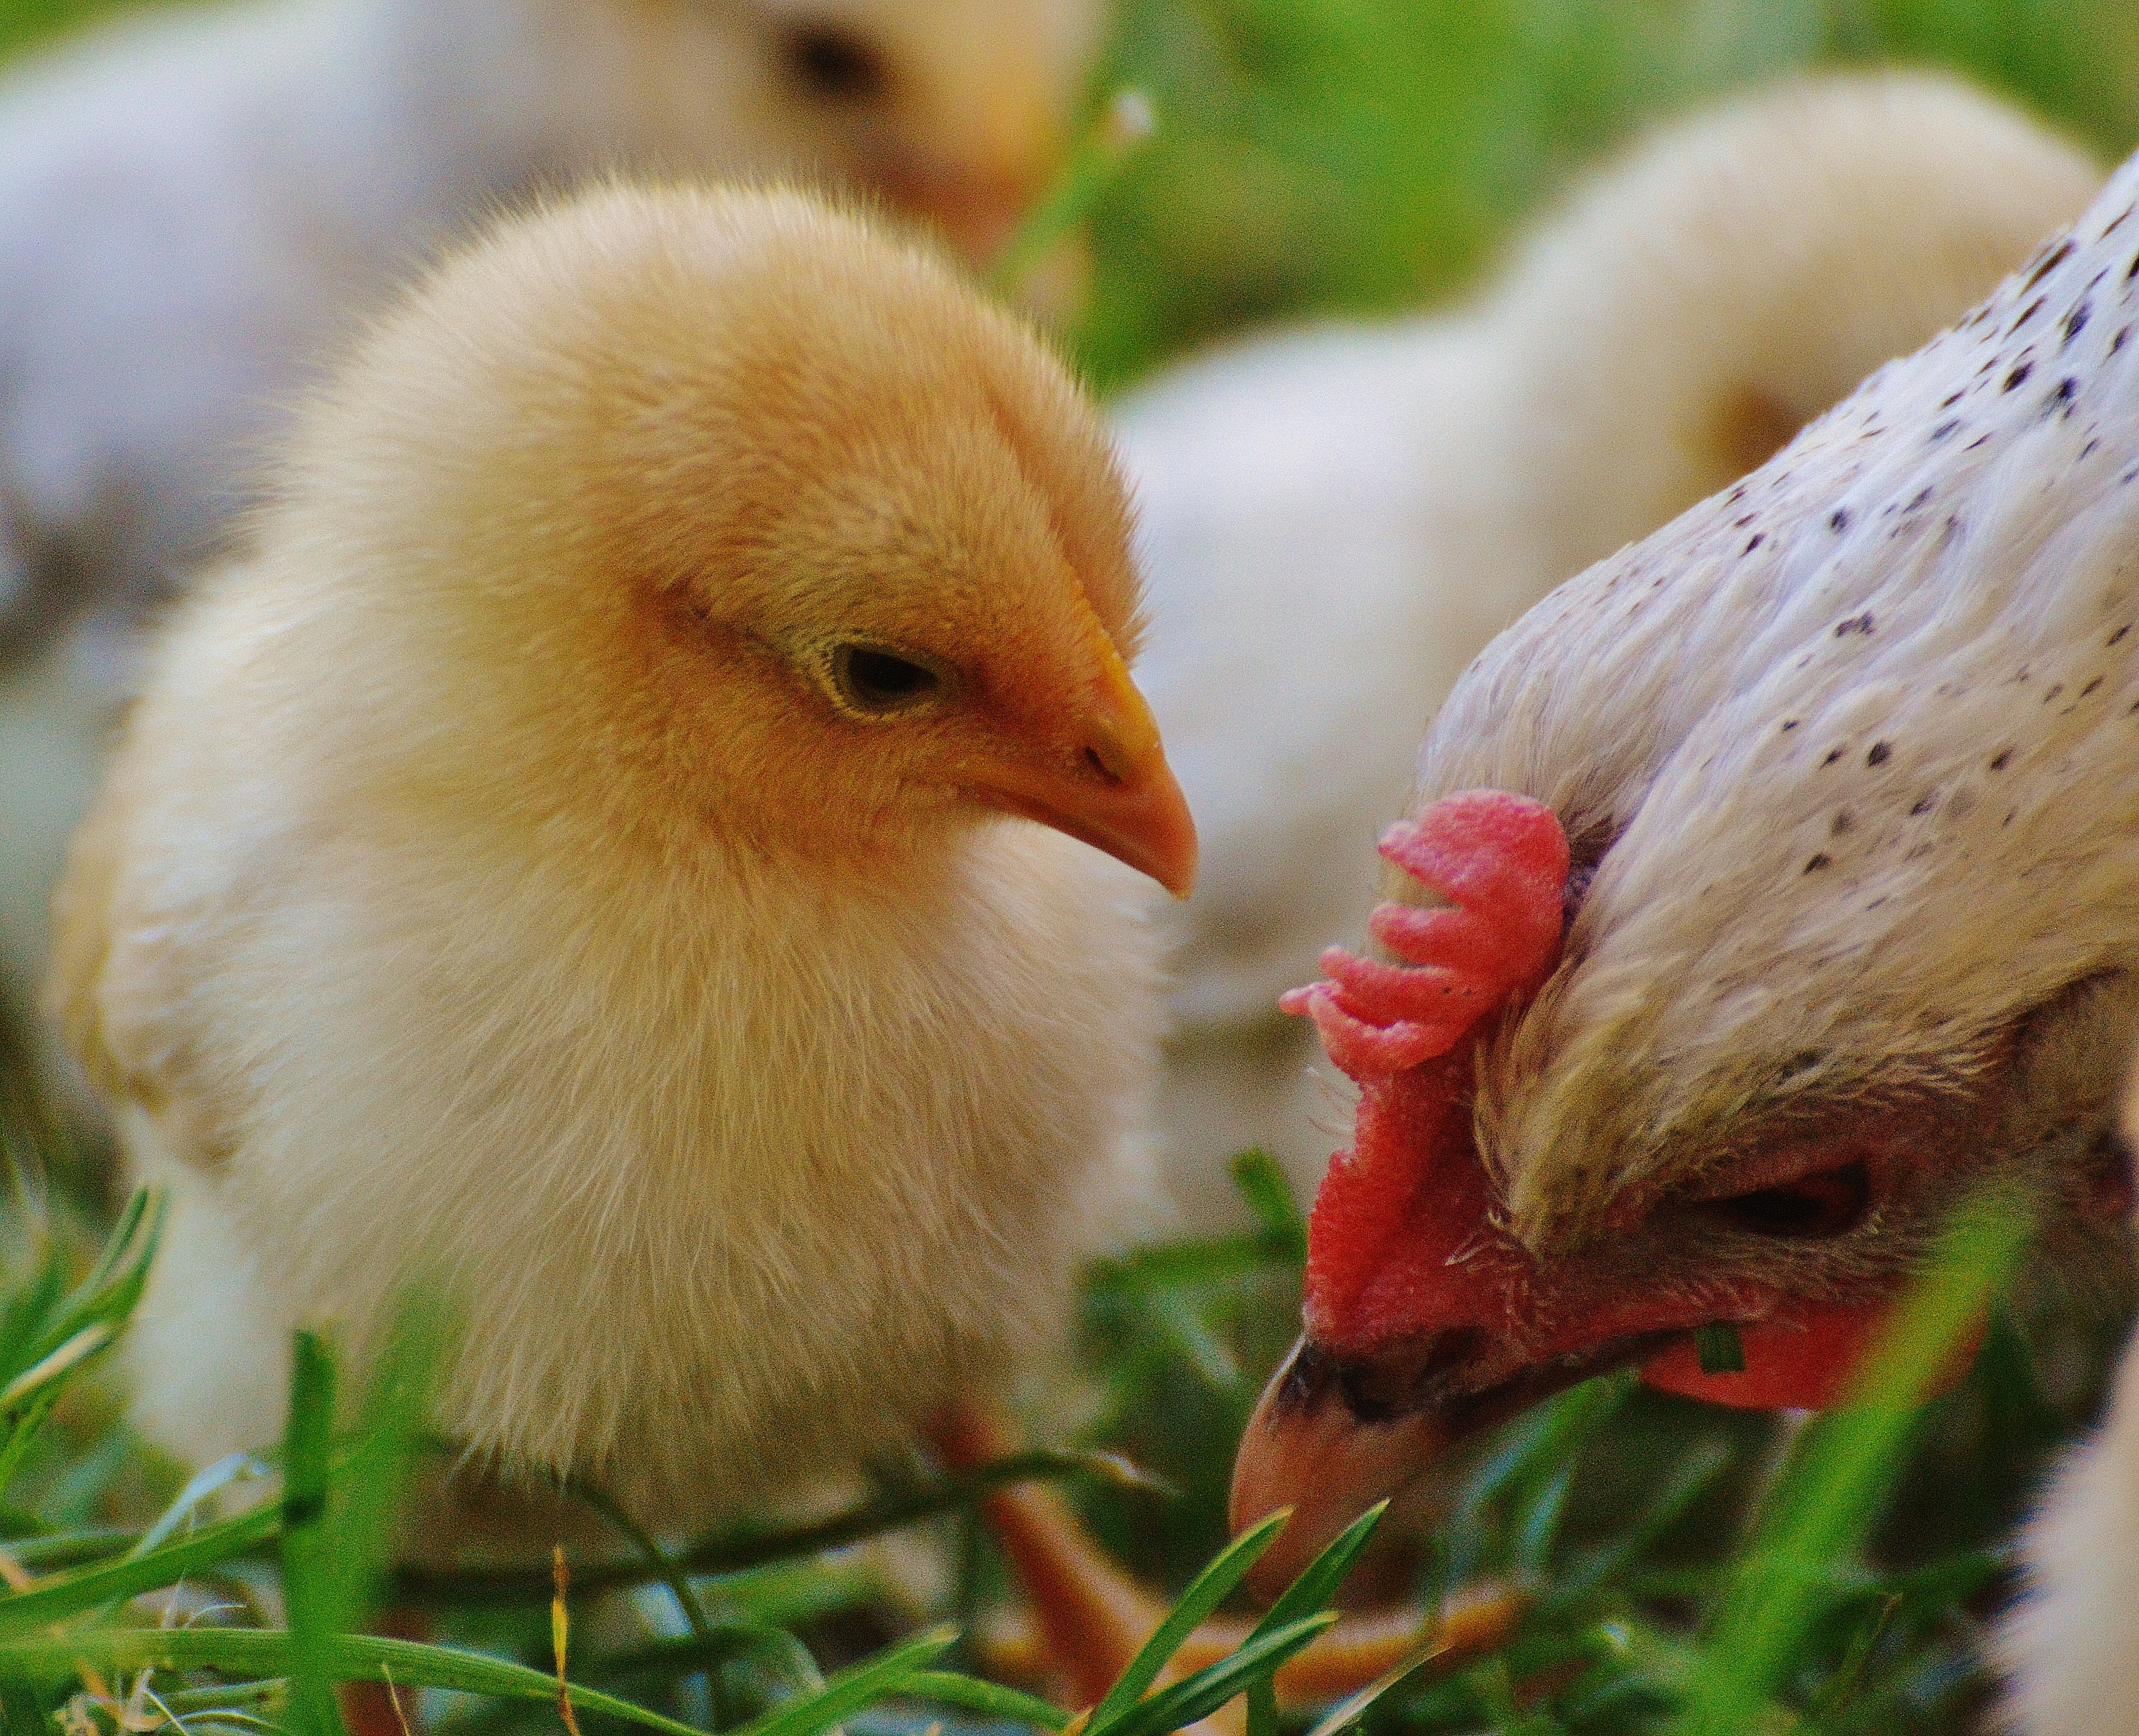
bird, meadow, flower, cute, wildlife, young, spring, beak, small, chicken, fauna, poultry, close up, duck, vertebrate, fluff, easter, finch, chicks, water bird, chickens, young animal, ducks geese and swans